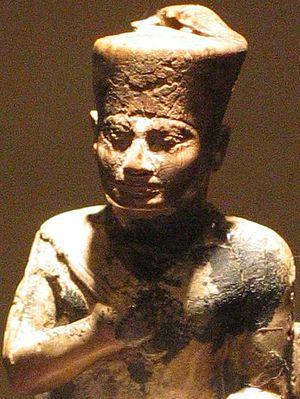
Le terme pharaon sert à désigner les rois et reines de l'Égypte antique. Les noms de 345 pharaons nous sont parvenus grâce à de multiples attestations dont des listes royales compilées par les scribes égyptiens. Ces souverains se sont succédé sur une période de plus de trois millénaires entre -3150 et -30. Depuis les Ægyptiaca de Manéthon, historien et grand-prêtre d'Héliopolis au -IIIᵉ siècle, cette longue période est divisée en trente dynasties depuis l'unification du royaume par le mythique Narmer-Ménès et jusqu'à la disparition de Nectanébo II en -343, le dernier pharaon d'une Égypte indépendante. Après lui se succèdent deux dynasties étrangères, la XXXIᵉ dynastie des empereurs perses achéménides et la dynastie des Ptolémées d'origine macédonienne. L'archéologie a aussi permis de distinguer une dynastie archaïque, antérieure à la première, la dynastie égyptienne zéro.